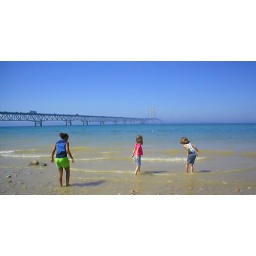
the girls playing in lake huron